All for Free

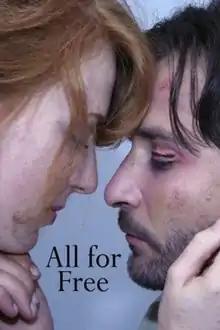
Theatrical release poster

All for Free is a 2006 Bosnian-Croatian-Serbian film directed by Antonio Nuić.